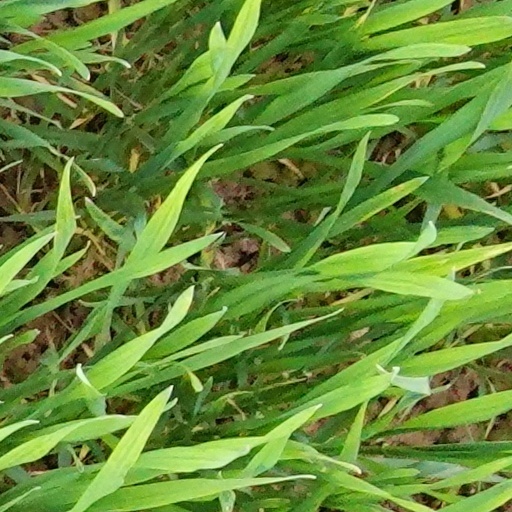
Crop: wheat